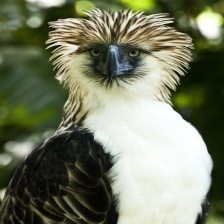
Species: PHILIPPINE EAGLE
Scientific name: PITHECOPHAGA JEFFERYI